Malé

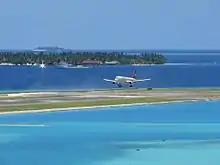
Velana International Airport

Each of the islands of Malé is served by a dense network of paved roads, which are named "magu" (thoroughfare or street), "hingun" (road or street), and "goalhi" (small road or alley). Road traffic is heavy, especially on Malé Island.